William Henry Steele Demarest

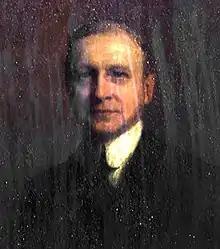

William Henry Steele Demarest (May 12, 1863 – June 23, 1956) was an American Dutch Reformed minister and the eleventh President of Rutgers College (now Rutgers University) serving from 1906 to 1924.